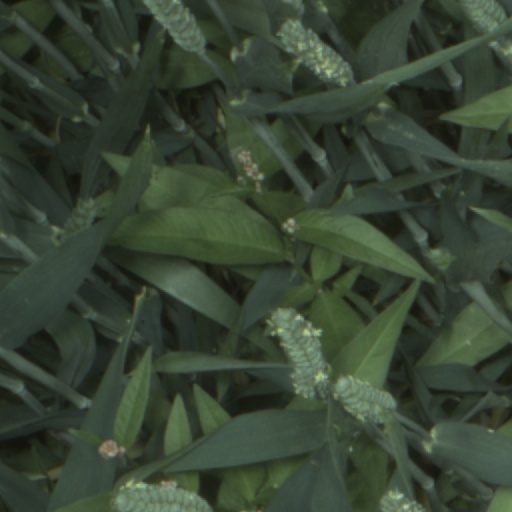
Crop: wheat